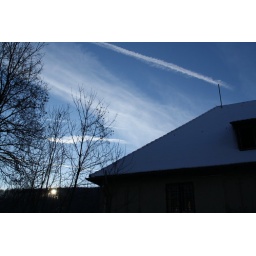
blue sky, few clouds, sun in the trees